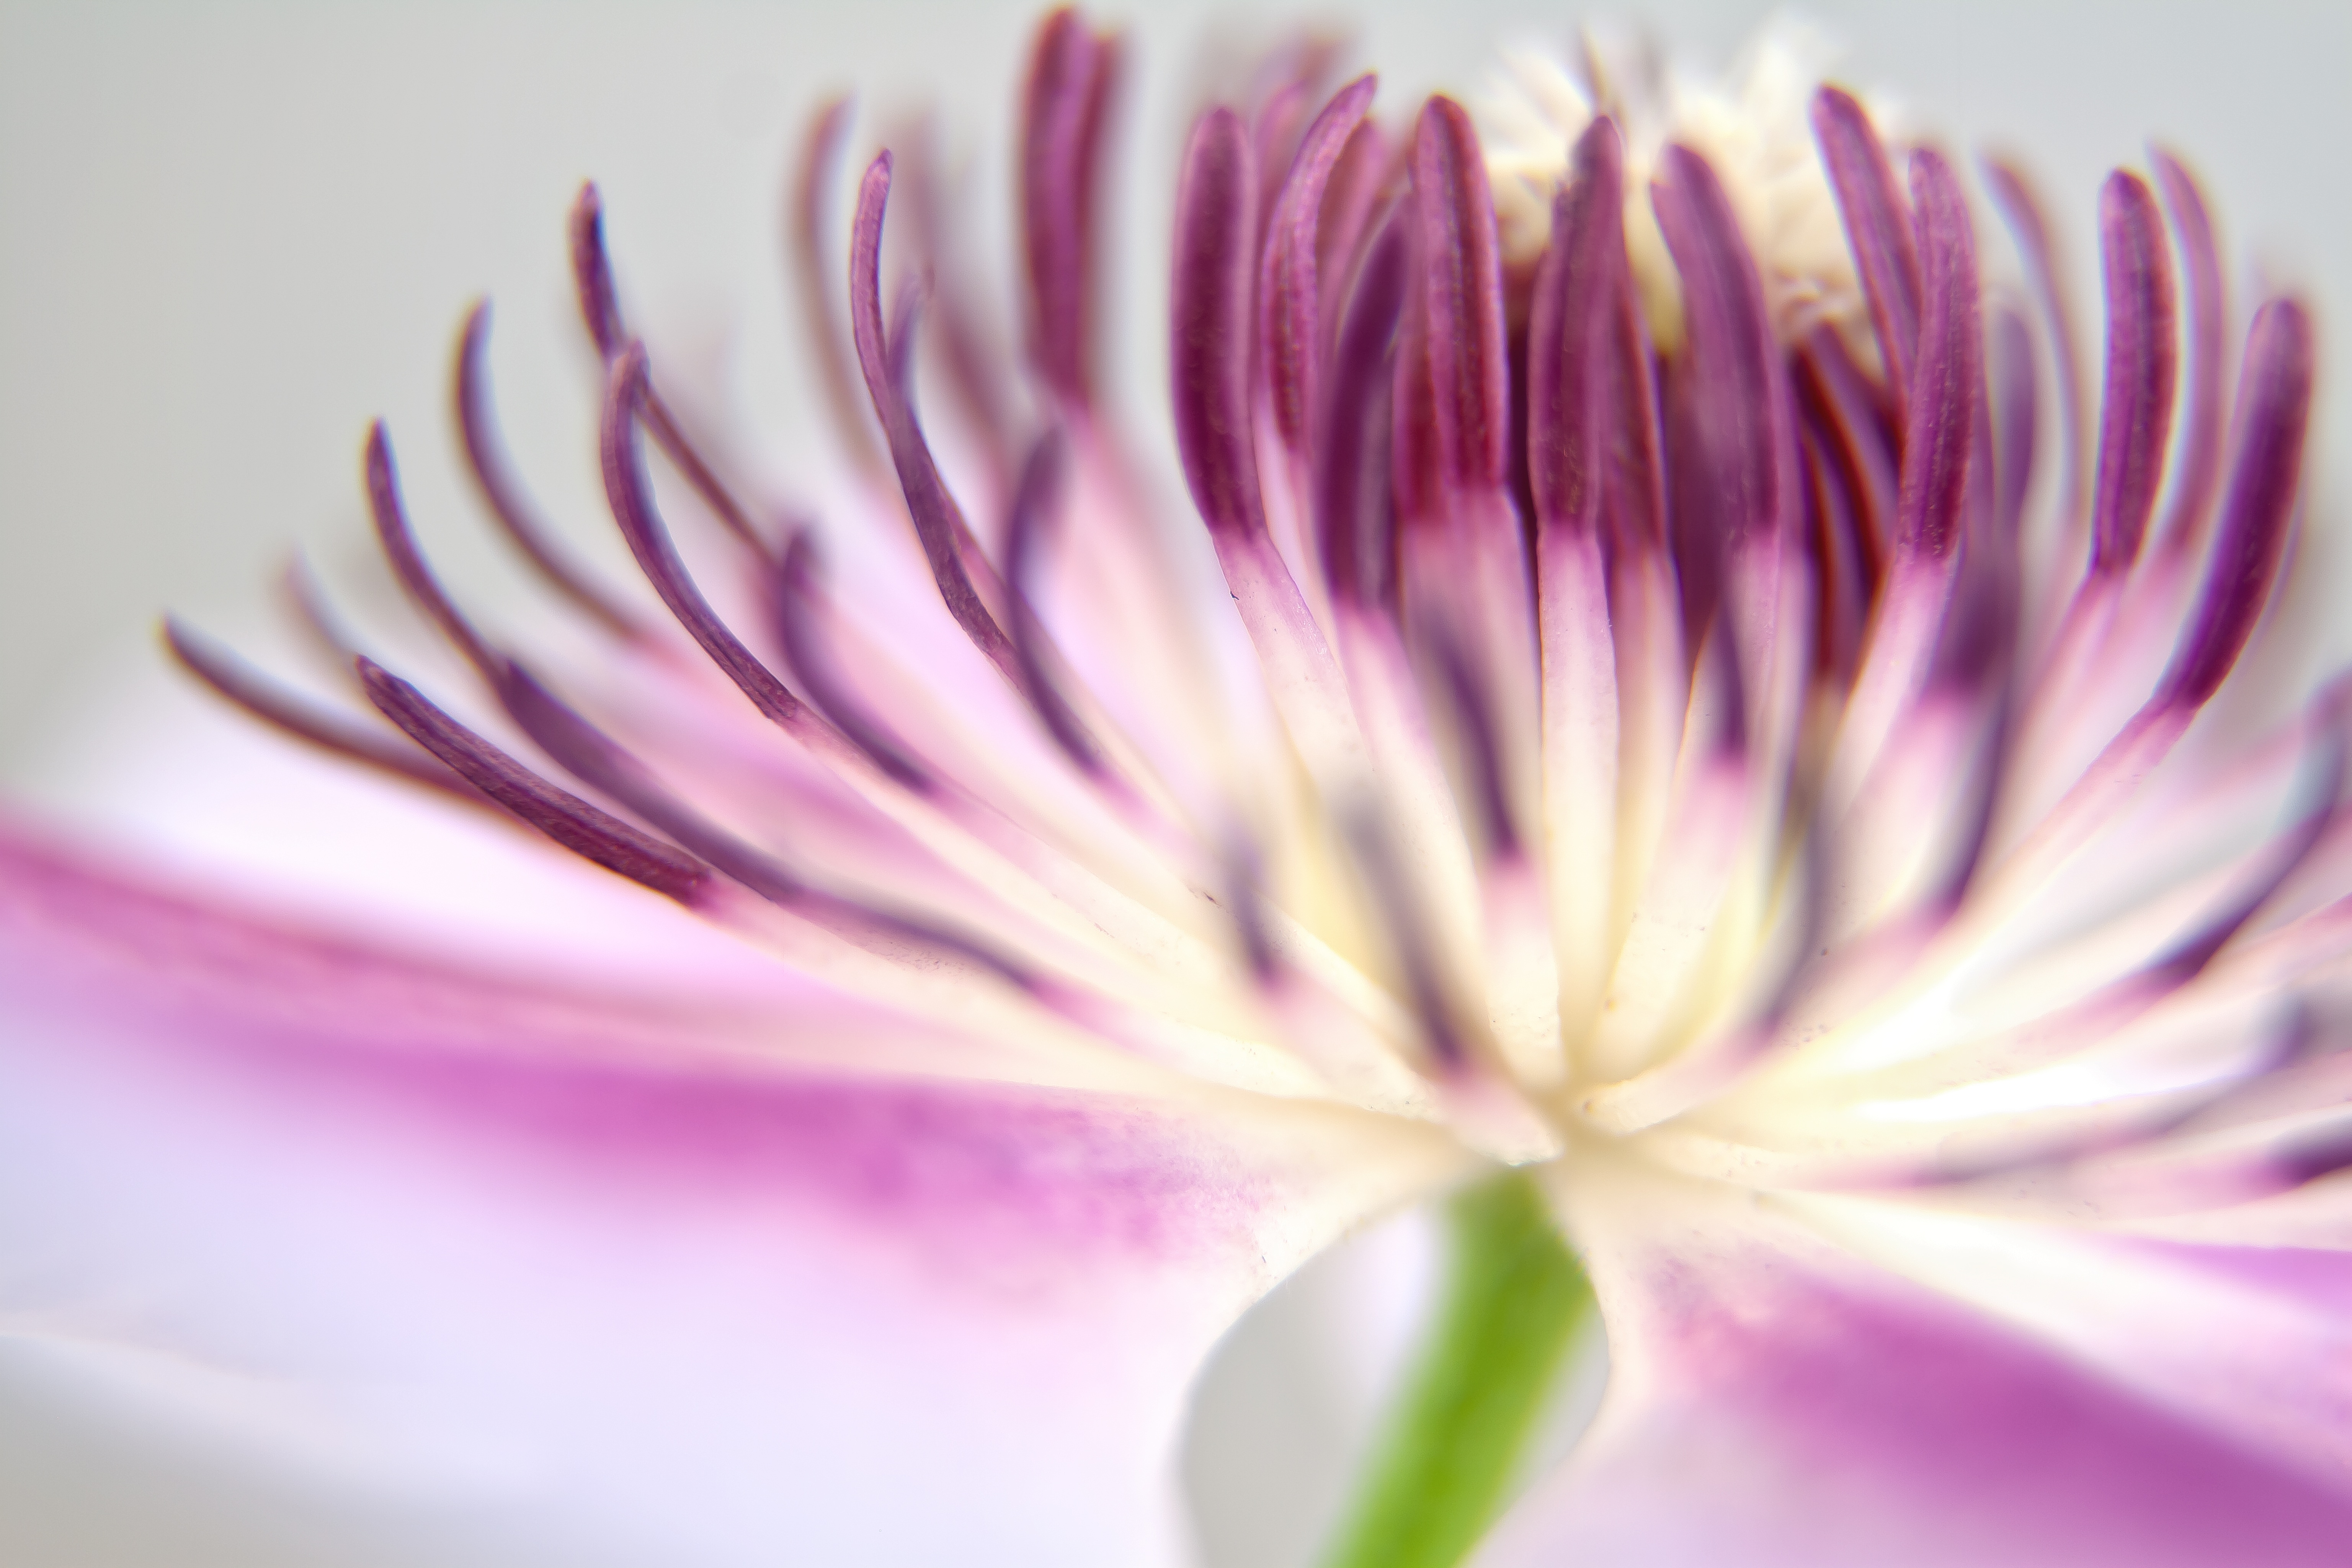
blossom, plant, sun, white, photography, flower, purple, petal, bloom, green, stamp, climber, pink, close, flora, flowers, close up, detail, clematis, floristry, stamens, macro photography, flowering plant, plant stem, land plant